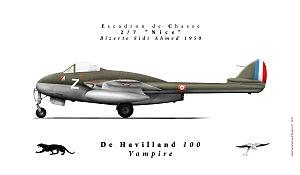
L’escadron de transition opérationnelle 2/8 « Nice » est une unité de formation des pilotes de chasse de l'Armée de l'air française volant sur le biréacteur d’entraînement Alpha Jet depuis la base aérienne 120 de Cazaux.
Le de Havilland Vampire, aussi connu sous la dénomination DH.100, est le second avion à réaction militaire construit par le Royaume-Uni, avec la société de Havilland. Mis en service juste après la Seconde Guerre mondiale, il présente la particularité d'être équipé d'un fuselage arrière bipoutre. C'est le premier avion à réaction à avoir traversé l'océan Atlantique, et le premier avion à réaction capable d'opérer depuis un porte-avions. Plus de 4 500 exemplaires ont été construits, dont une partie sous licence, et utilisés par environ 25 pays différents.